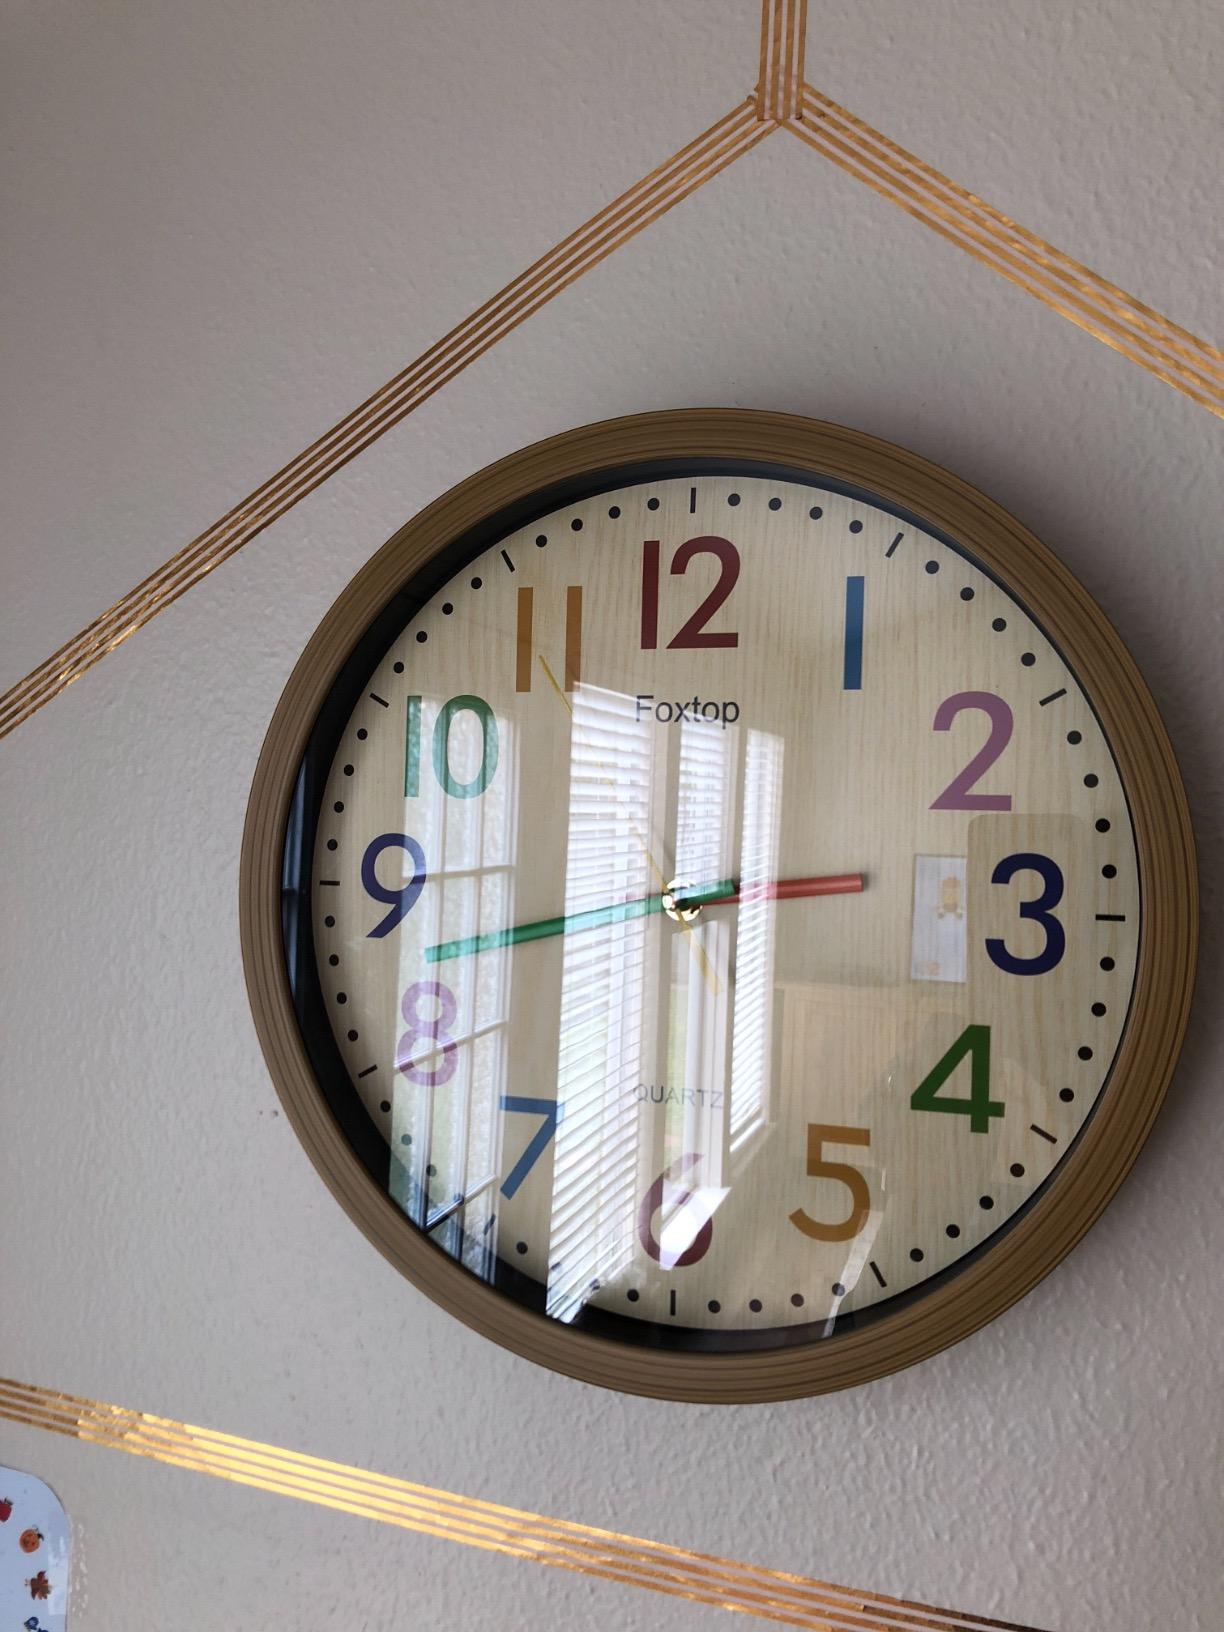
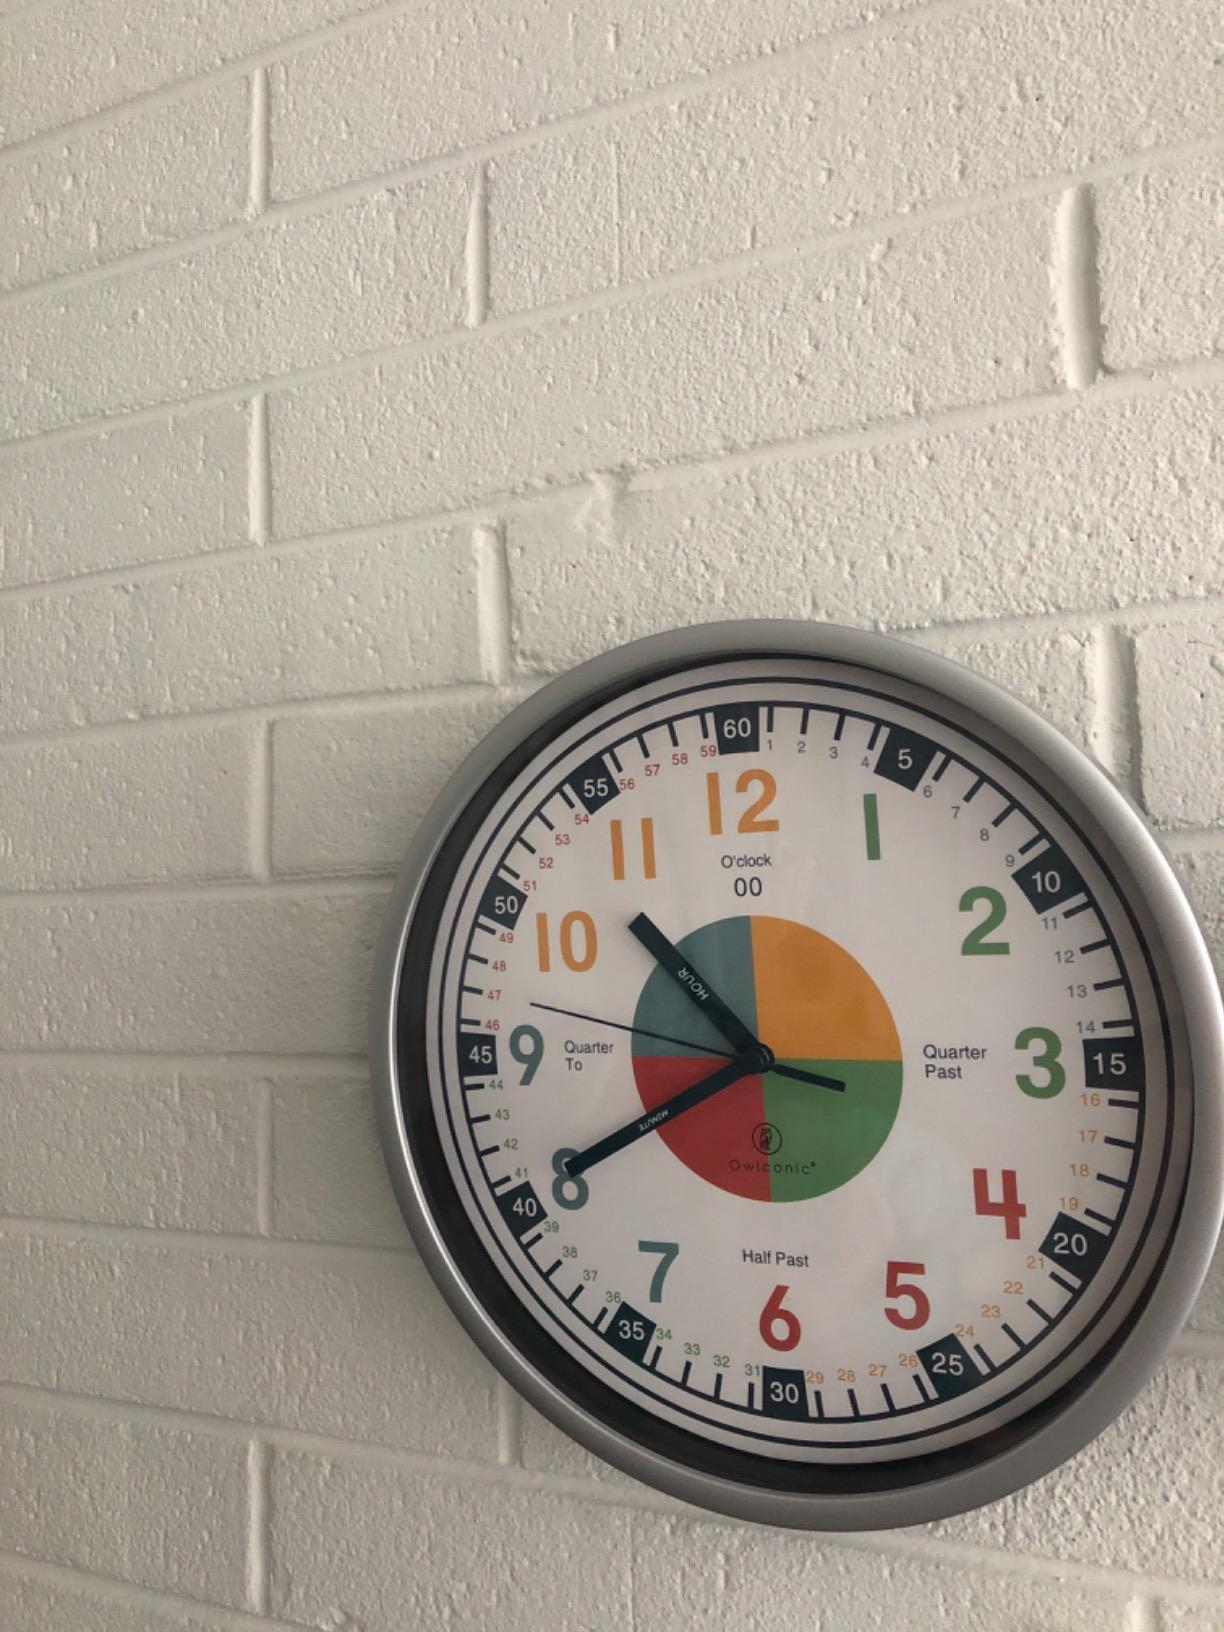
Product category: clock
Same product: no